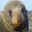
Label: seal